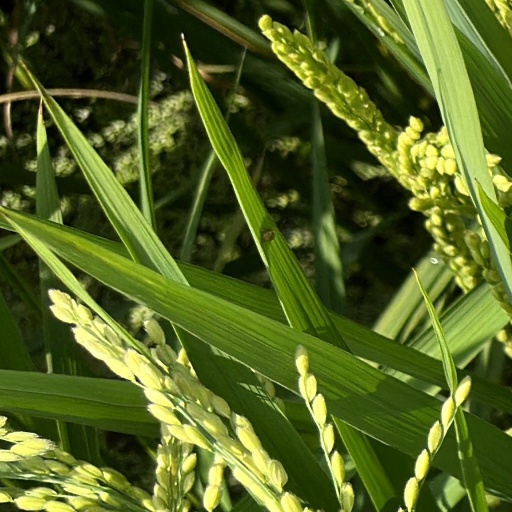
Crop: rice